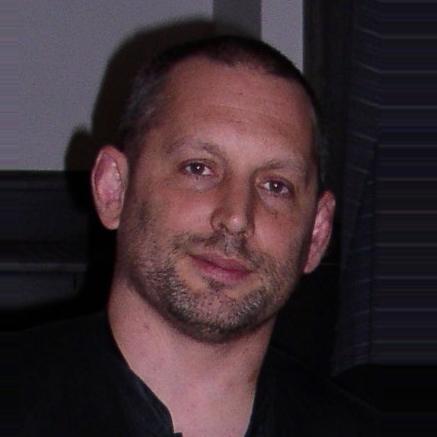
Age: 42